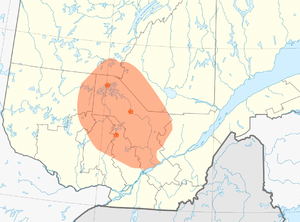
Carte de la Nitaskinan
Nitaskinan, dont le nom signifie « Notre terre » en langue atikamekw, est le territoire du peuple Atikamekw. Il englobe pratiquement toute la Mauricie au Québec et déborde sur les régions adjacentes. Le 8 septembre 2014, le Conseil de la Nation atikamekw a déclaré unilatéralement la souveraineté de la nation atikamekw sur le Nitaskinan. La démarche vise principalement à obtenir un droit de regard sur les projets d'exploitation des ressources naturelles ainsi qu'à mettre en valeur l'identité atikamekw.
Les Attikameks ou Atikamekws, historiquement francisé en Attikamègues, appelés Têtes-de-Boule ou Poisson-blanc par les colons français et dont l'endonyme est Atikamekw Nehirowisiw, sont un peuple autochtone du Québec au Canada.